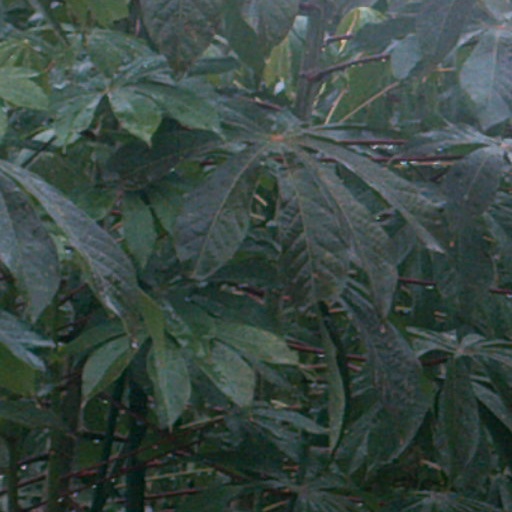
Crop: cassava